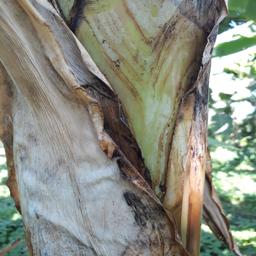
Label: BACTERIAL SOFT ROT